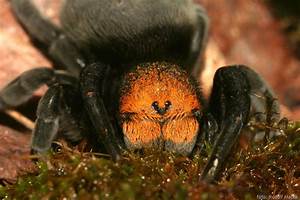
Label: ragno